SPAD S.A

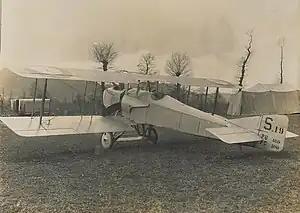
French SPAD S.A-2 of Escadrille N49 in Corzieux.

The SPAD S.A (also called S.A.L.) was a French two-seat tractor biplane first flown in 1915. It was used by France and Russia in the early stages of the First World War in the fighter and reconnaissance roles. It was a unique aircraft that carried its observer in a nacelle ahead of wing, engine and propeller.